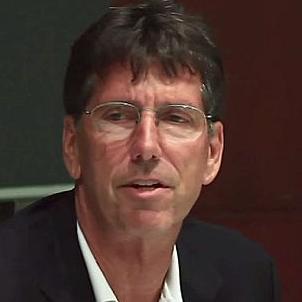
Age: 62